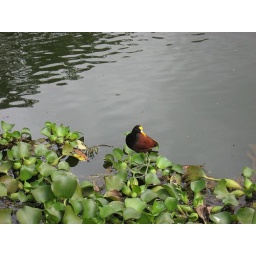
A bird in the water at InBio Park